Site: brandenburg
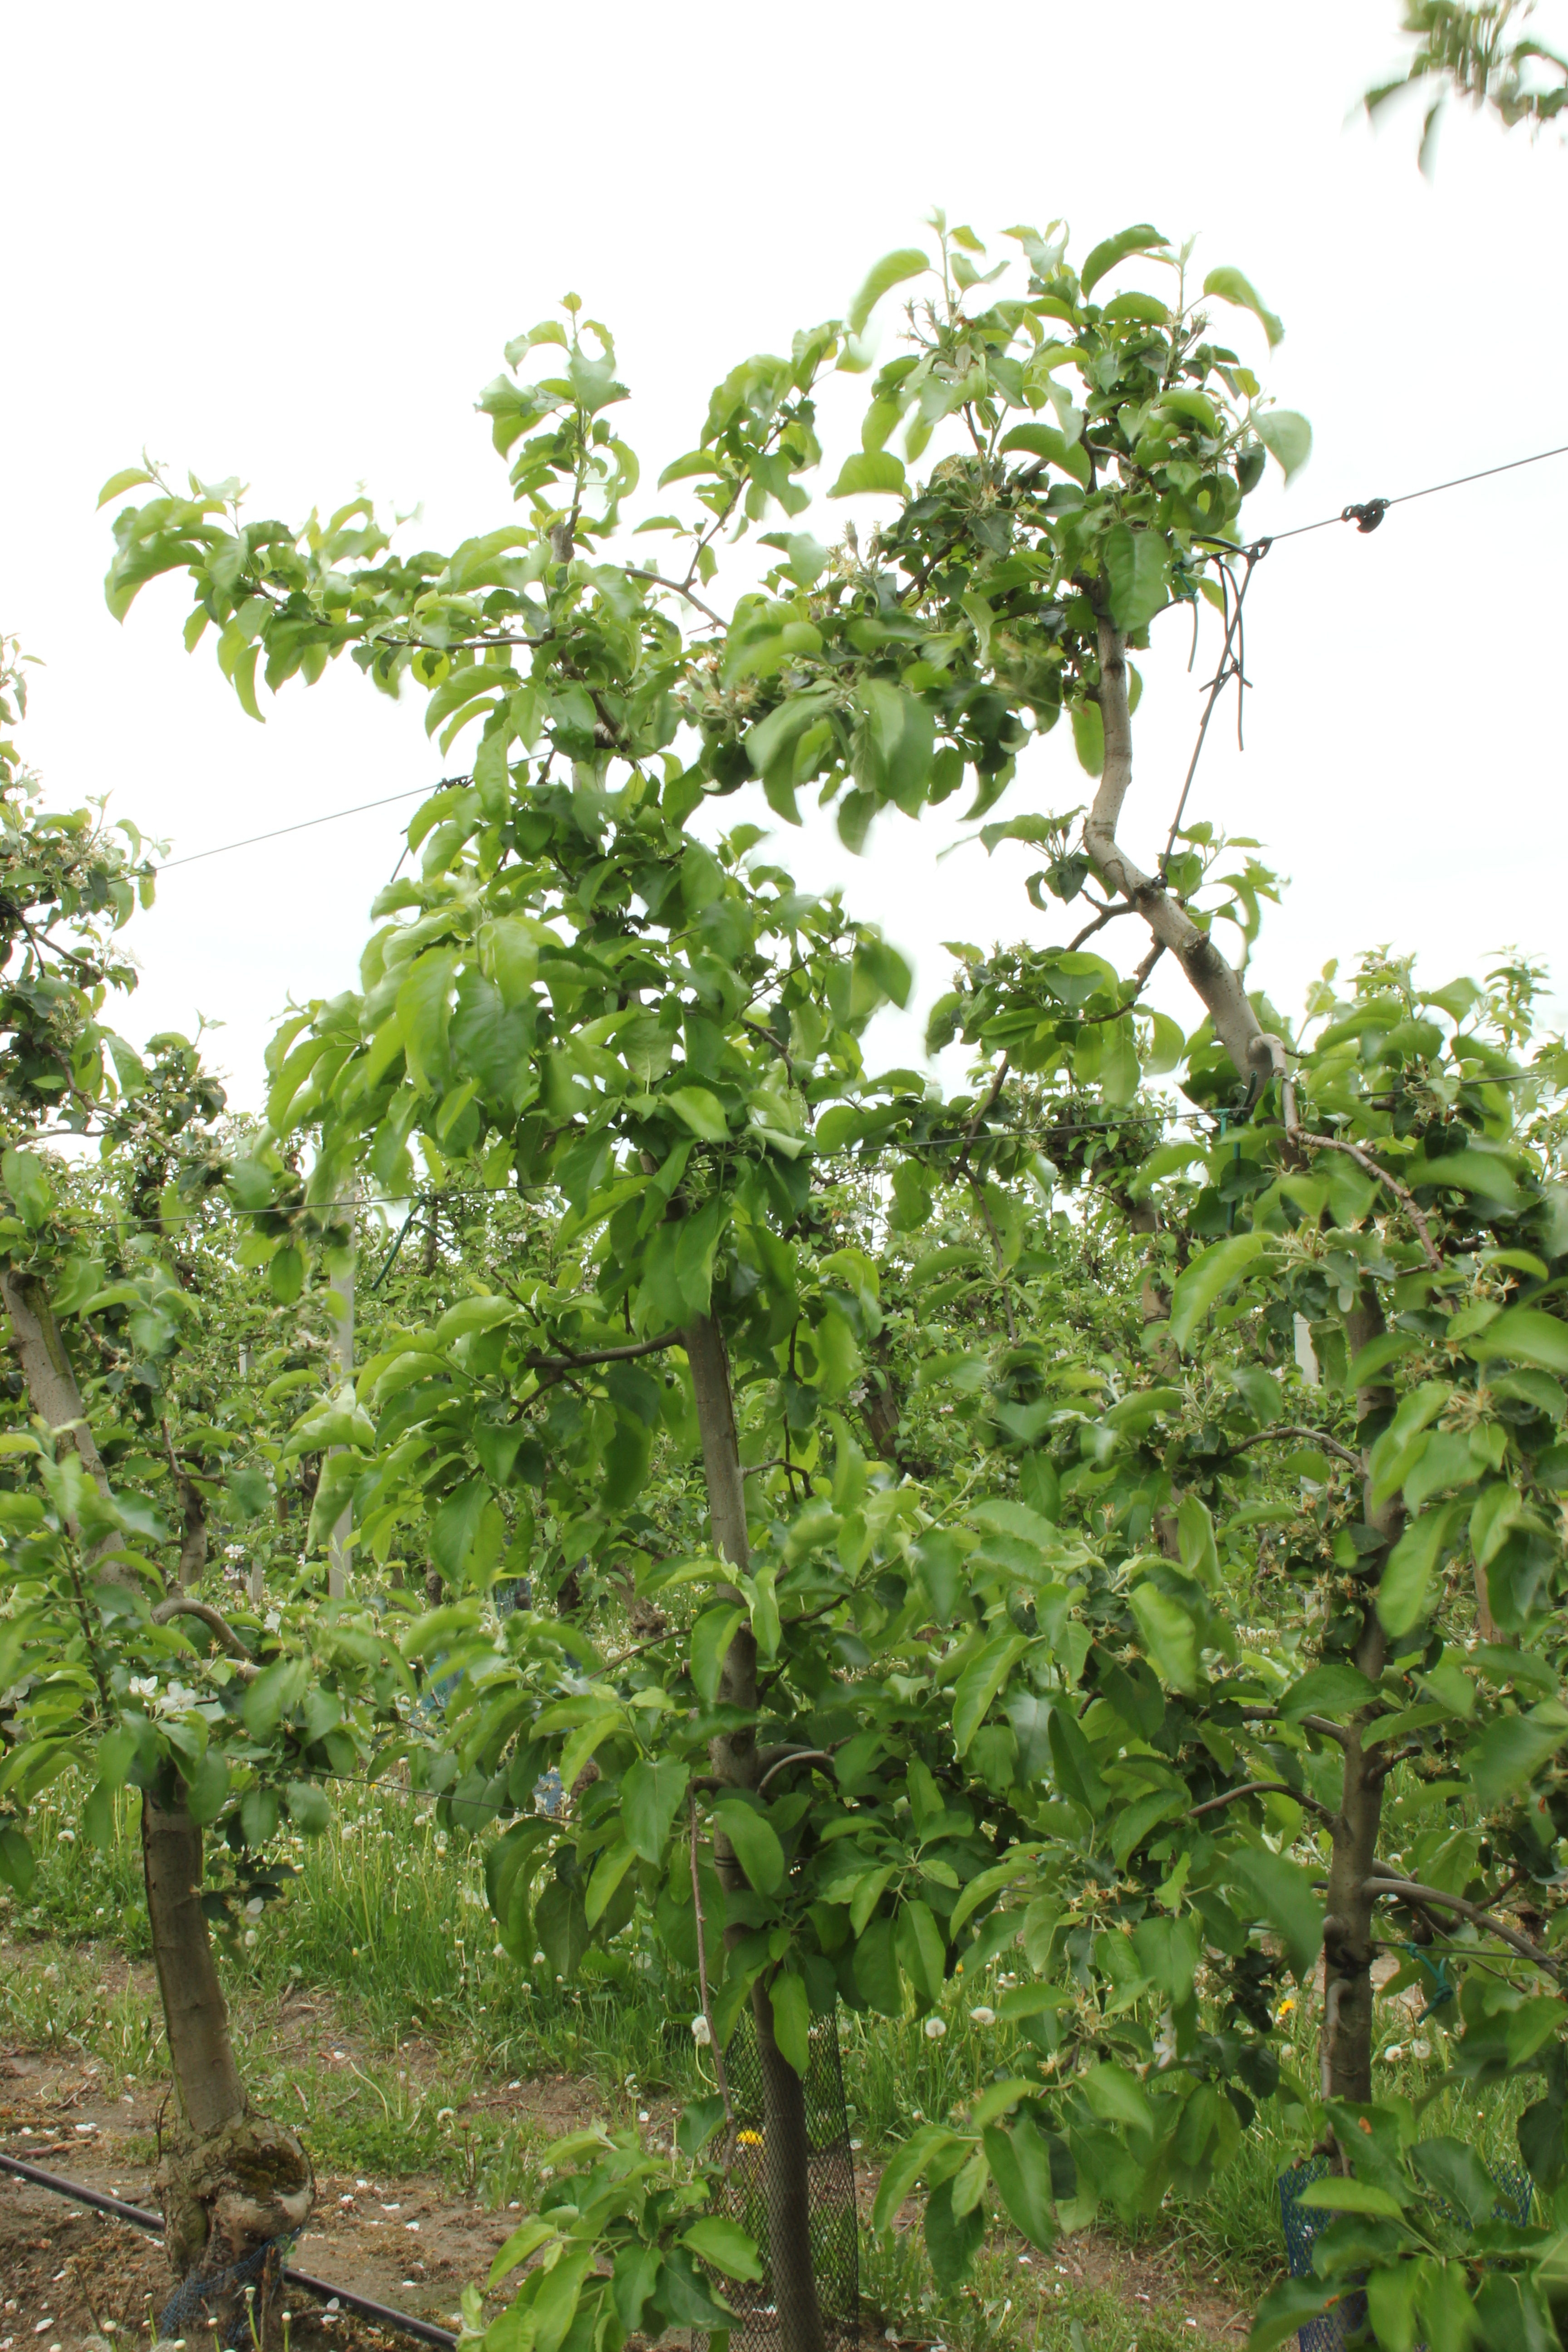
Growth stage (BBCH 67): Flowering